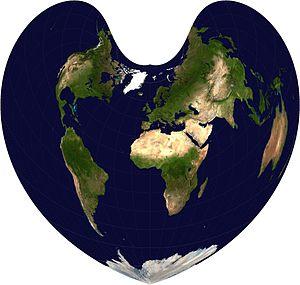
La projection de Bonne est une projection cartographique qui impose que les parallèles soient des cercles concentriques équidistants, et que l'échelle le long des parallèles soit constante, et égale à celle du méridien d'origine. En outre, le rayon de courbure d'un « parallèle origine » est respecté. Elle est donc équivalente, mais non conforme, sauf au voisinage de son point d'origine.